NCAA March Madness (TV program)

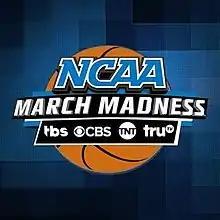
Logo used until 2018.

On April 22, 2010, the National Collegiate Athletic Association (NCAA) reached a 14-year agreement, worth US$10.8 billion, with CBS and the Turner Broadcasting System to receive joint broadcast rights to the Division I men's college basketball tournament. This came after speculation that ESPN would try to obtain the rights to future tournament games. The NCAA took advantage of an opt-out clause in its 1999 deal with CBS (which ran through 2013, even though the NCAA had the option of ending the agreement after the 2010 championship) to announce its intention to sign a new contract with CBS and Turner Sports, a division of WarnerMedia, which later was absorbed into Warner Bros. Discovery. The new contract came amid serious consideration by the NCAA of expanding the tournament to 68 teams.